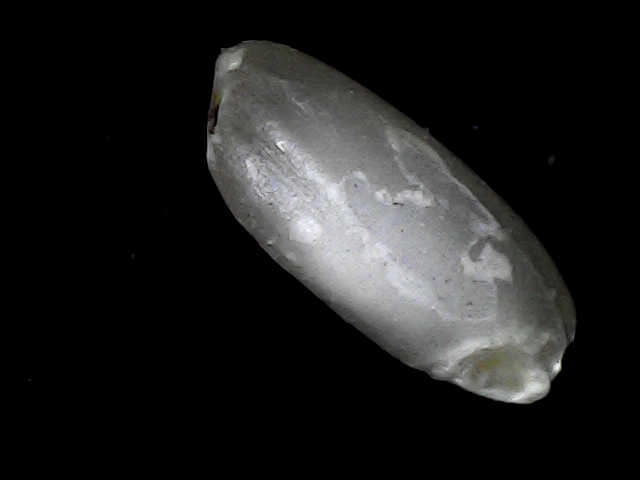
Rice variety: BD33